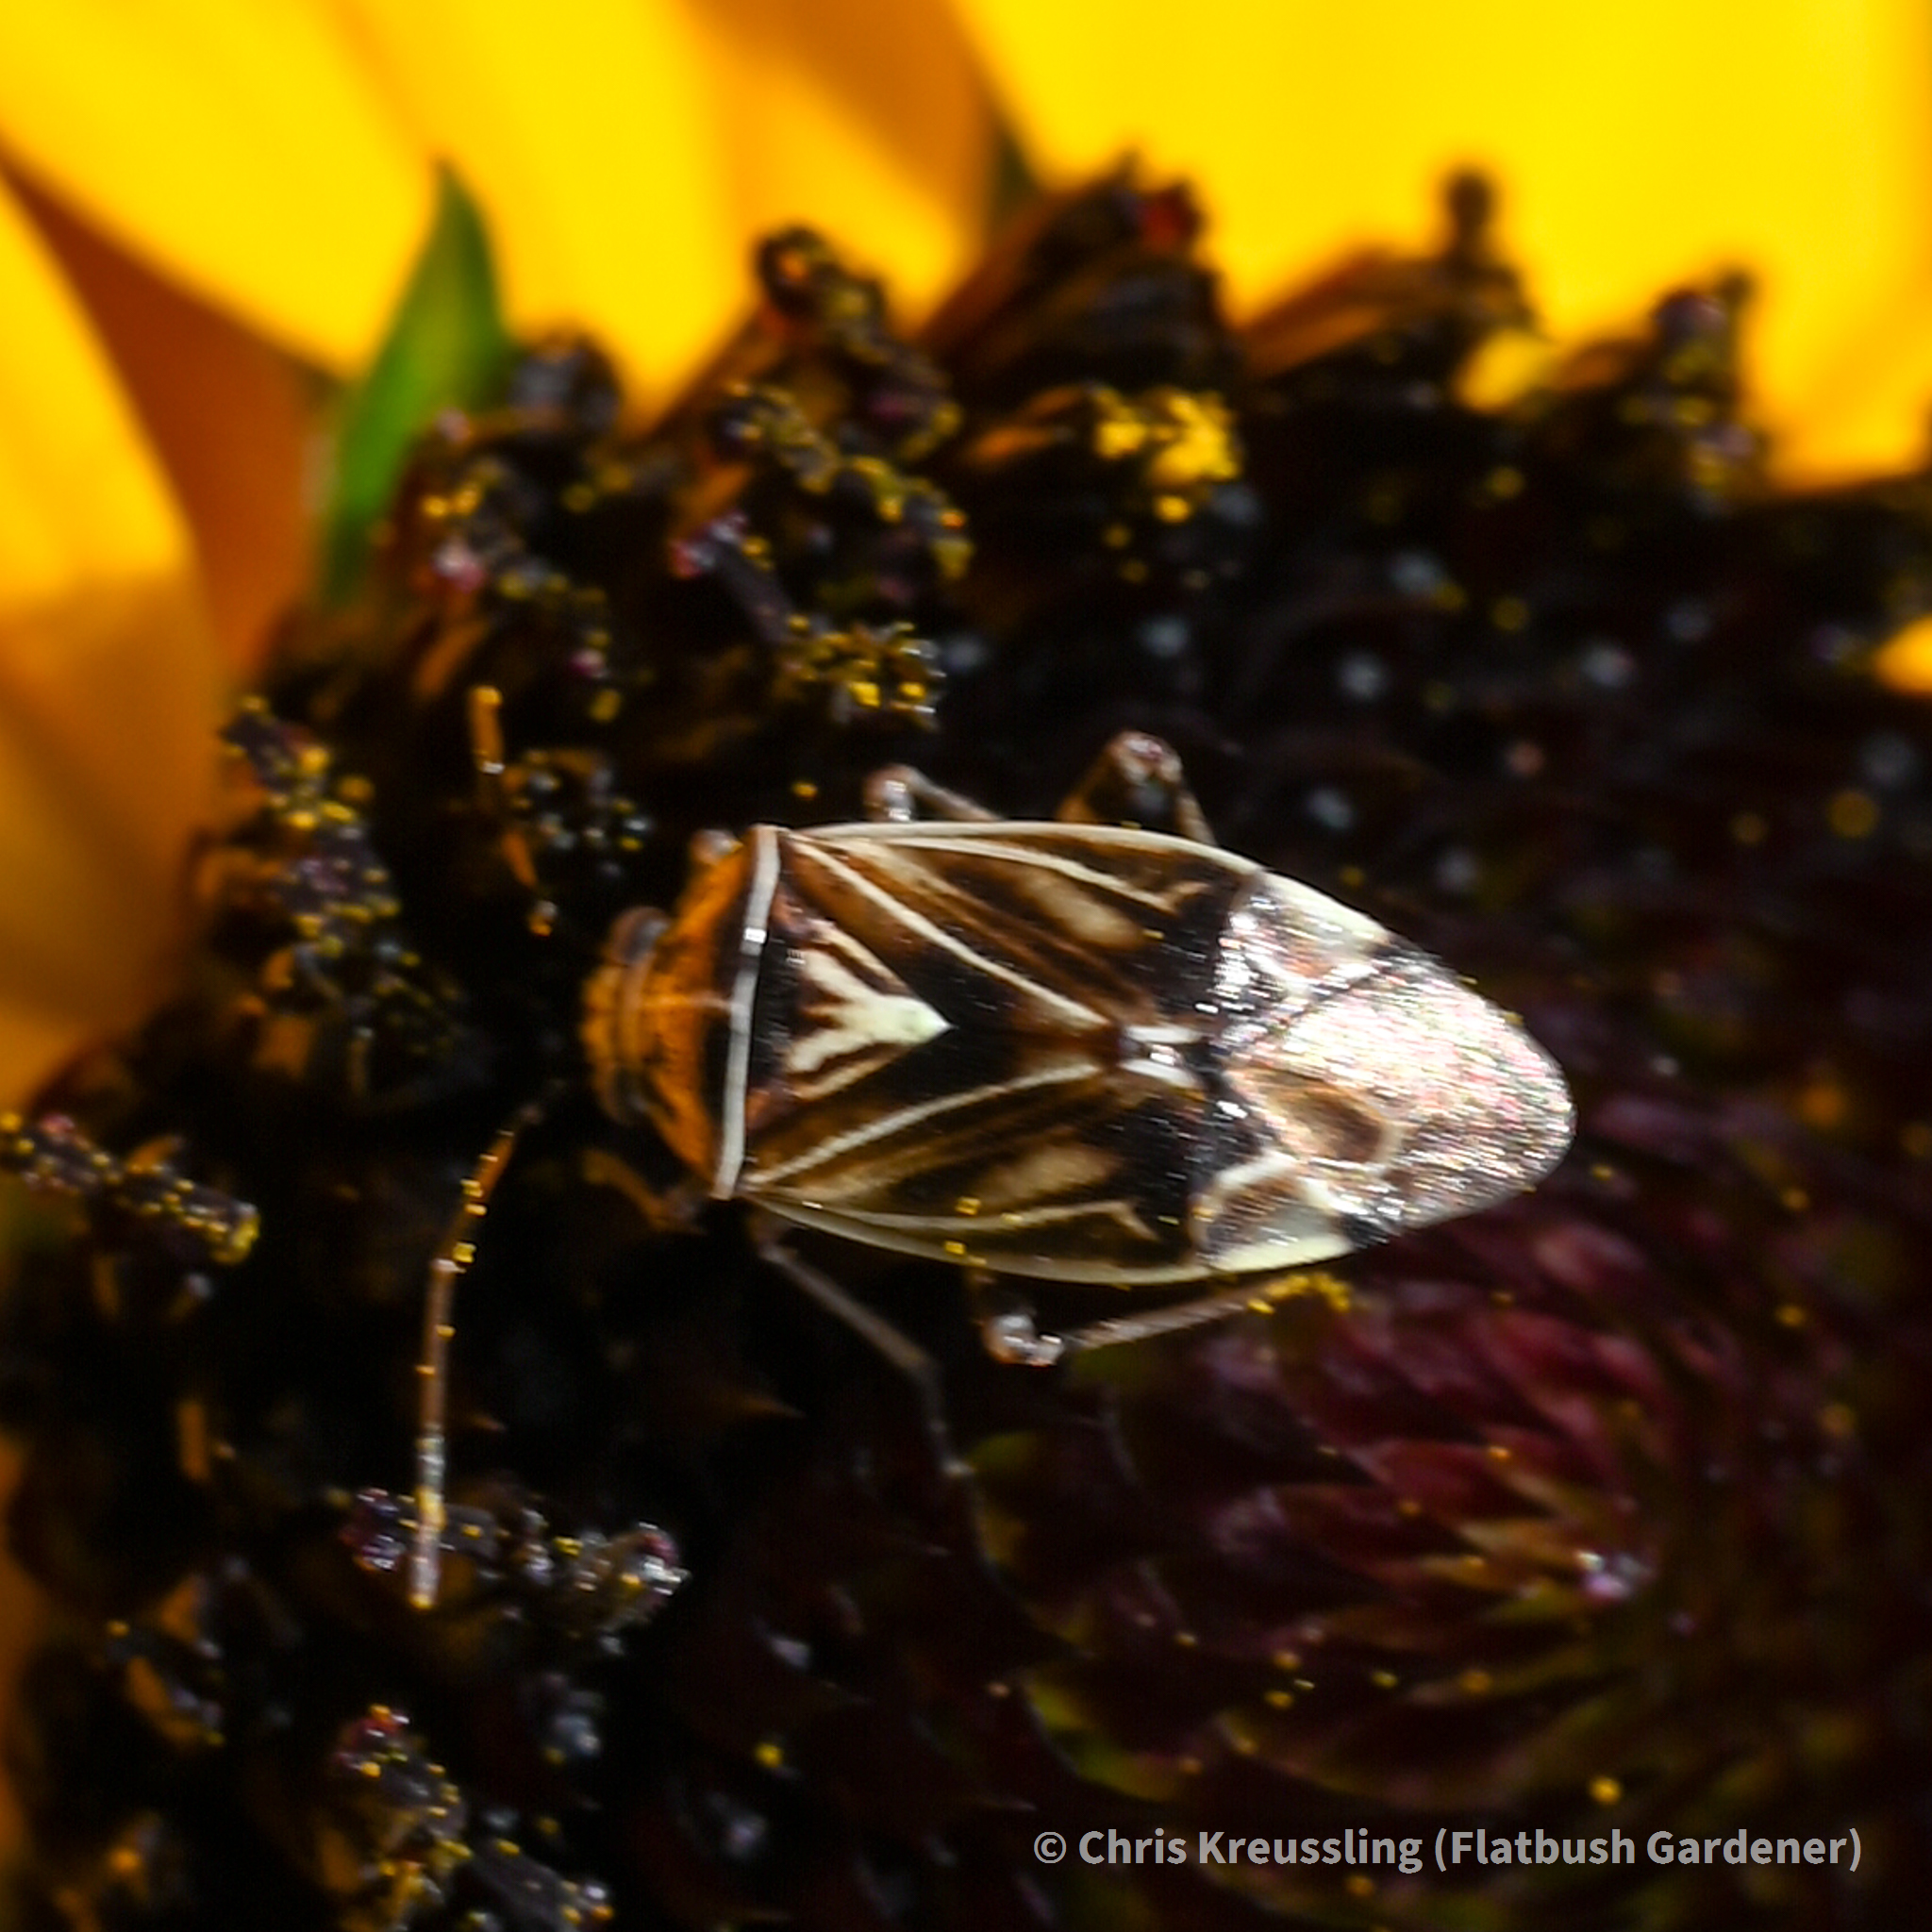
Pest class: lygus_bug